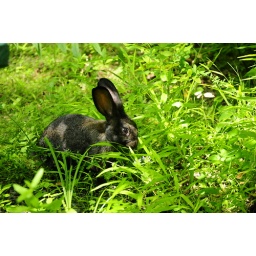
My Wife spotted this rabbit chewing on the flowers beside the path today.